Josef van Schaik

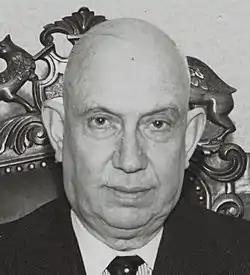
Van Schaik in 1951

Josephus Robertus Hendricus "Josef" van Schaik (31 January 1882 – 23 March 1962) was a Dutch politician of the Roman Catholic State Party (RKSP) and later co-founder of the Catholic People's Party (KVP) and jurist. He was granted the honorary title of Minister of State on 15 March 1951.